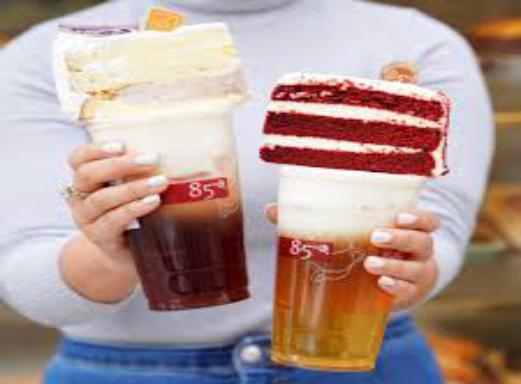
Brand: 85C Bakery Cafe
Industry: Food